Purpurius

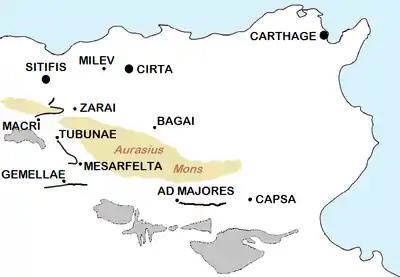
Cirta in Roman times was protected to the south and west by the "Limes romanus" called Fossatum Africae

He was an attendee at the Synod of Cirta, the beginning of the Donatist movement. Optatus tells he had a dispute with Secundus of Tigisis, who charged him as a murderer, a charge he admitted. The accusation was he had murdered his nephews at Milevus, though we are not told what the circumstance of the act were. Augustine describes him as a violent man.